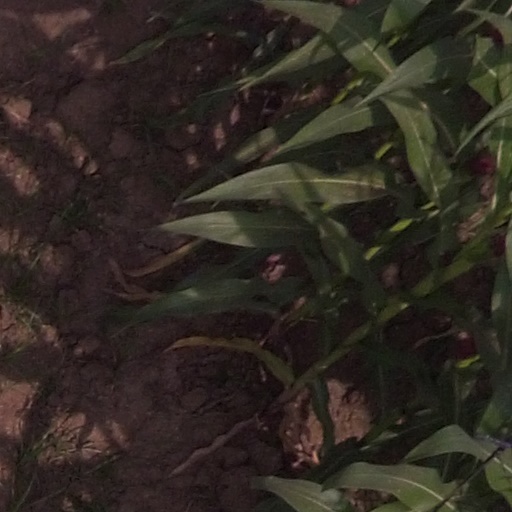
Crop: maize; corn